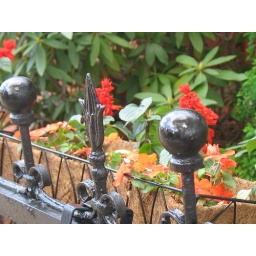
Old iron fence in front of Auntie Max's house